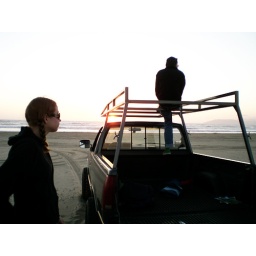
Jeff sitting on his truck as the sun sets and Ali close by